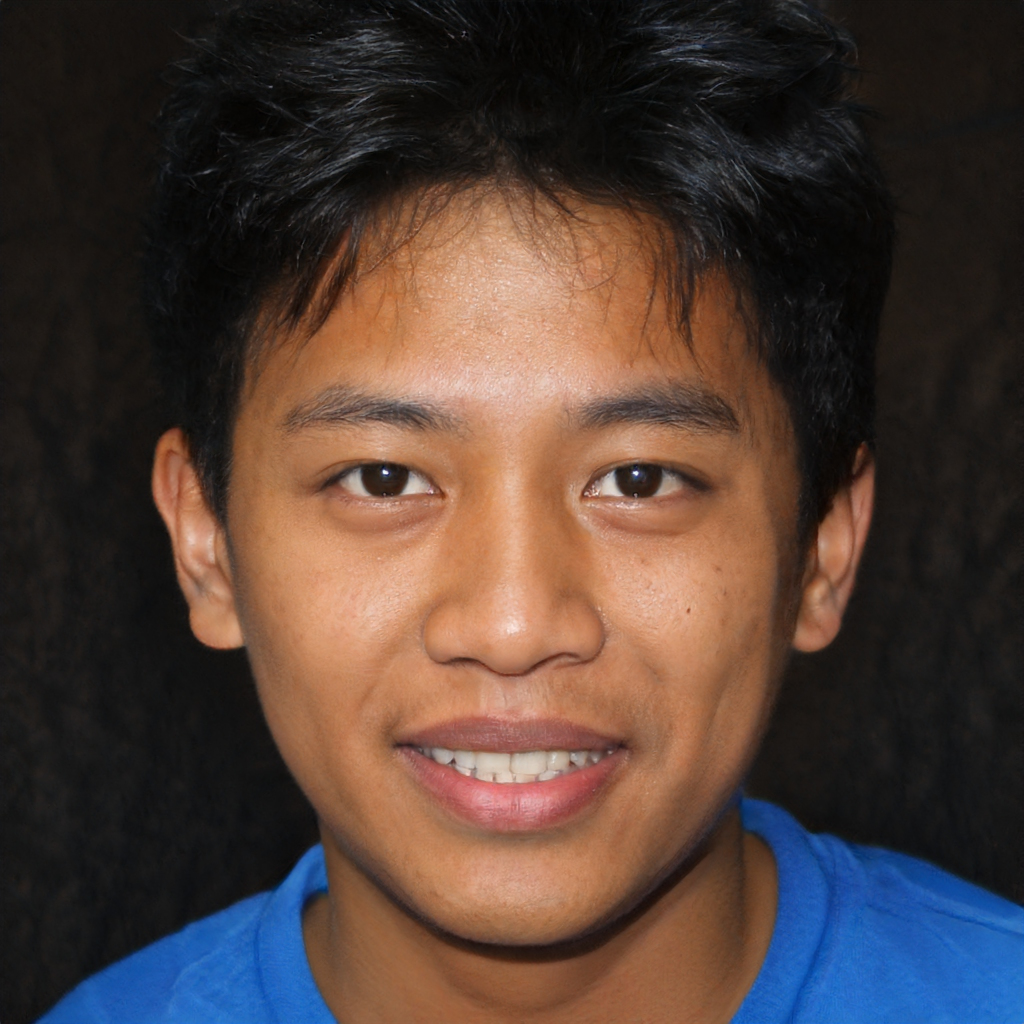
Label: No Watermark